Palazzo Costaguti

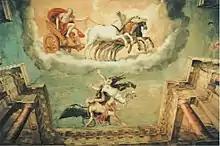
A fresco with the "Chariot of Apollo" and "The Time Revealing the Truth" by Domenichino on a vault of the piano nobile. The quadratures are by Tassi

The piano nobile, where members of the Costaguti family still live, retains its original decoration, including numerous masterpieces. These include frescoes by Raffaele Romanelli (mythological painting), Guercino (ceiling of the "Hall of Rinaldo and Armida", done together with Agostino Tassi), the brothers Taddeo and Federico Zuccari ("Hall of the Months") and Gaspard Poussin. Among the large paintings, the most famous are probably the "Chariot of the Sun and Time Discovering Truth", by Domenichino (also done with the help of Tassi), and "Room of Venus". Also of note are works by Francesco Albani ("Rape of Europa"), the brothers Giacomo and Pierfrancesco Mola ("Bacchus and Ariana") and Giovanni Lanfranco and Sisto Badalocchio ("Hall of Hercules").